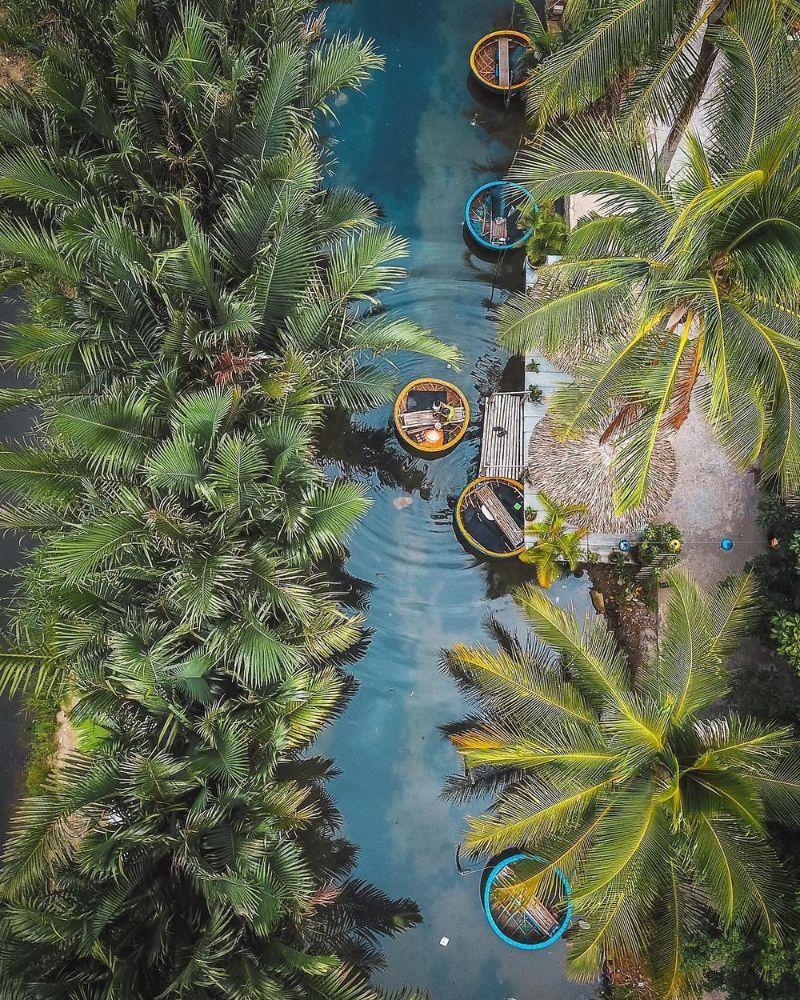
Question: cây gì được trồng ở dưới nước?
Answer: dừa nước